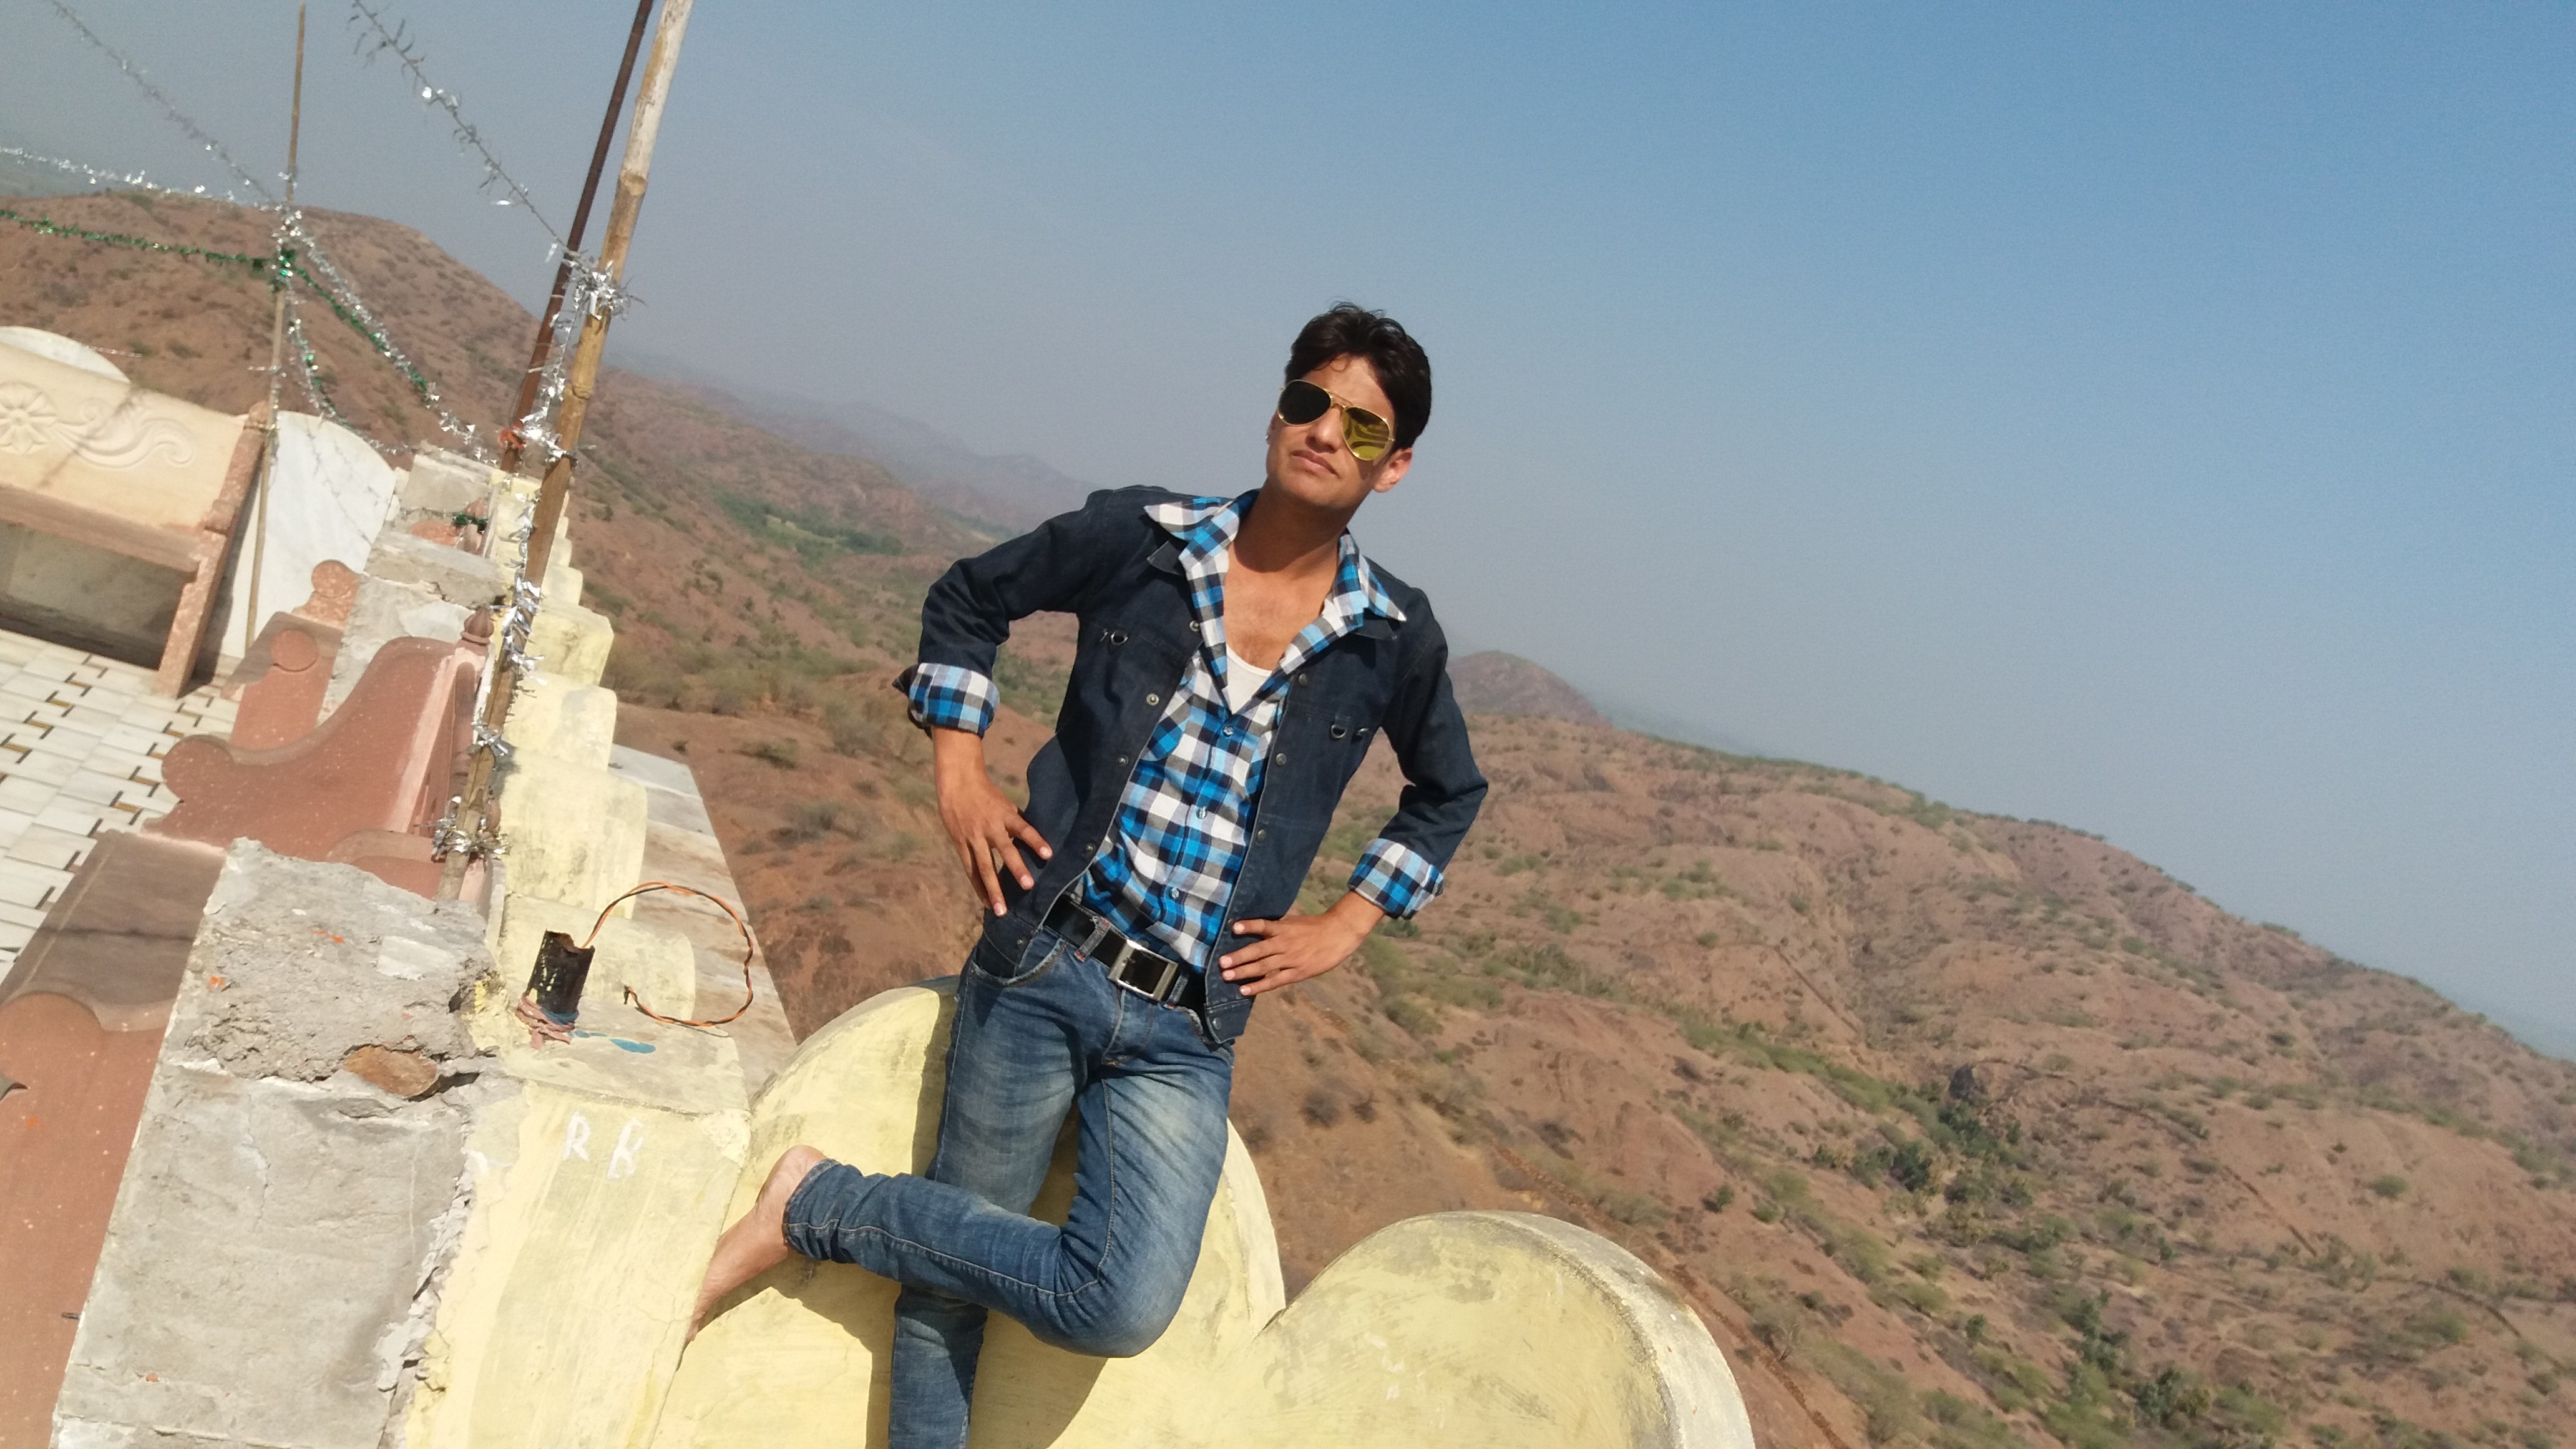
man, tourism, vacation, outdoor recreation, adventure, sky, recreation, travel, fun, extreme sport, leisure, mountain